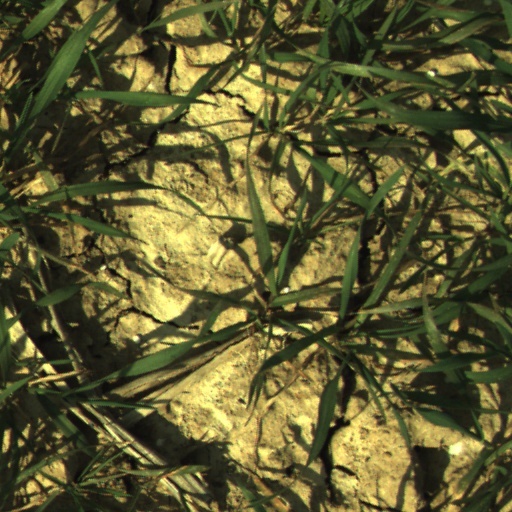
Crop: wheat